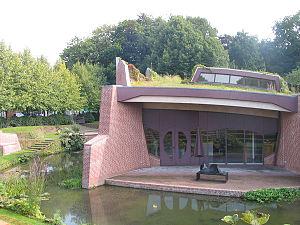
Cet article présente une liste non exhaustive de musées aux Pays-Bas classés par province, puis par commune.